Jean Baptiste François Pierre Bulliard

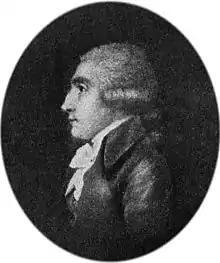
Pierre Bulliard

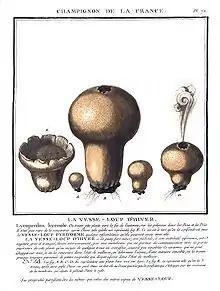
Plate 72 from "Herbier de la France"

Jean Baptiste François Pierre Bulliard (24 November 1752 in Aubepierre-sur-Aube Haute-Marne – 26 September 1793 in Paris), also known simply as Pierre Bulliard, was a French physician and botanist.